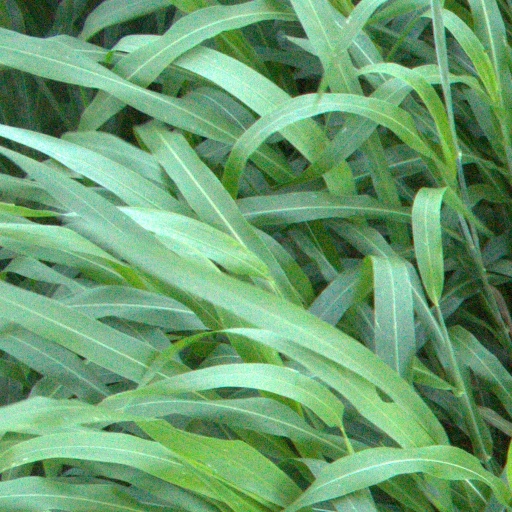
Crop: sorghum